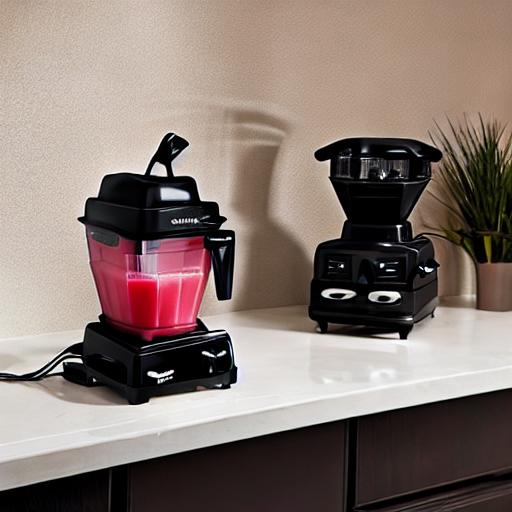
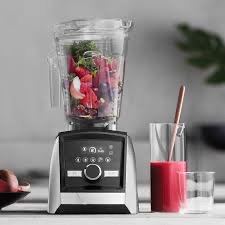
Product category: items_blender
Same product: no